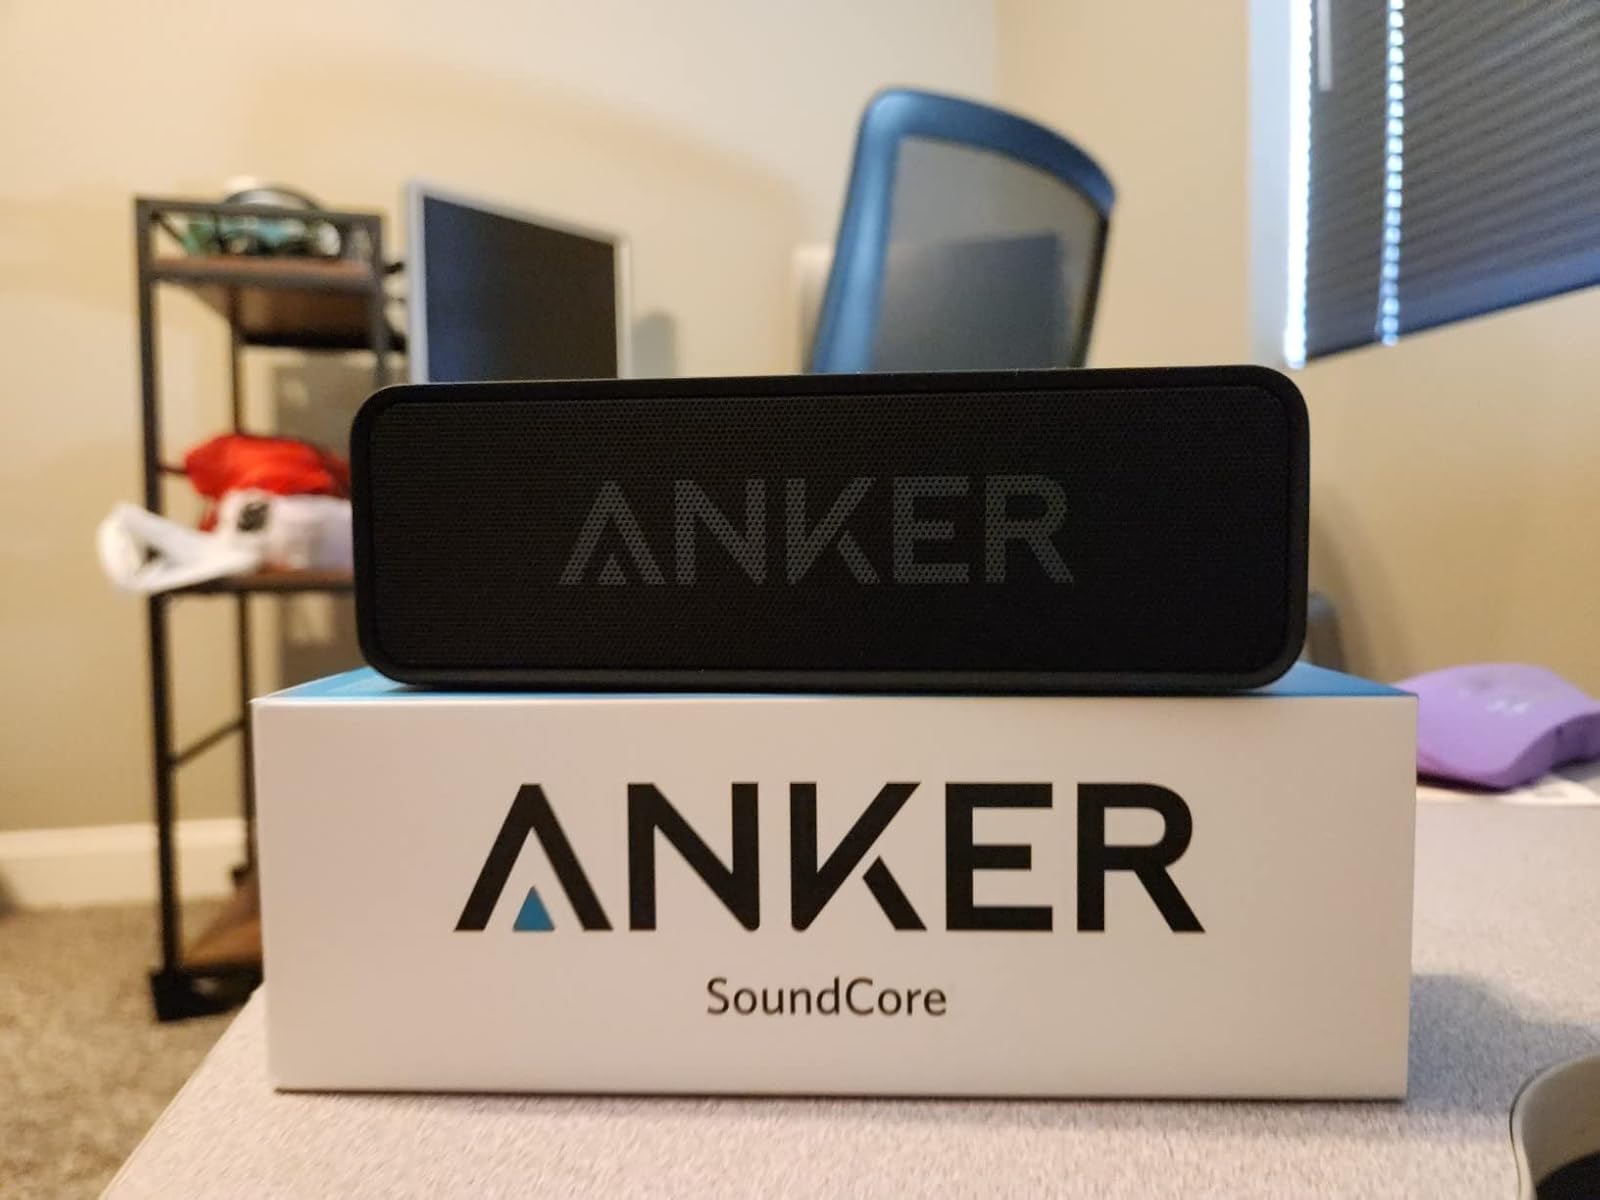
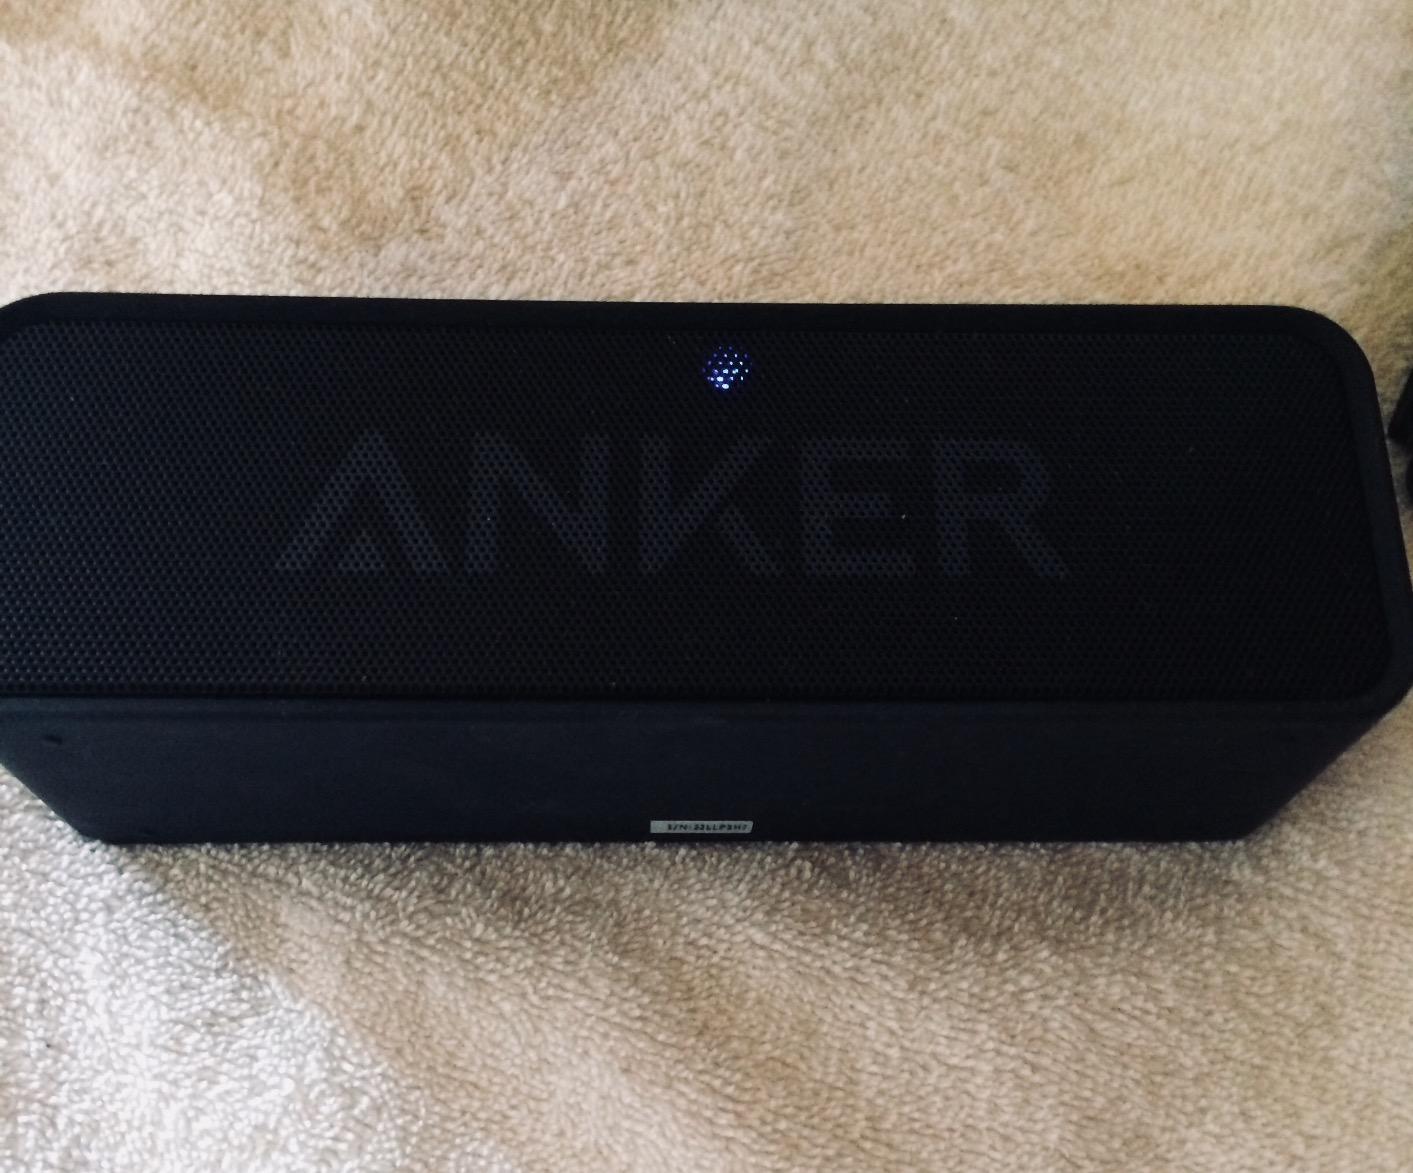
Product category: speaker
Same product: yes